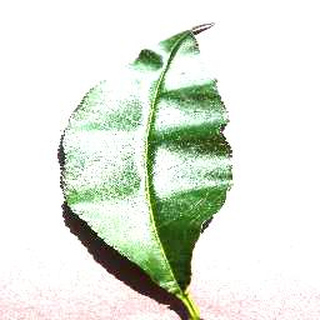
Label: healthy_peach